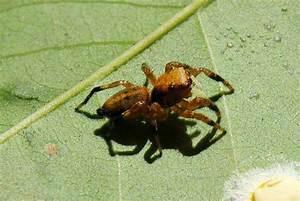
spider